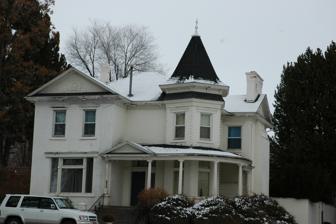
Building: Jedd Jones House
Country: United States of America
Year built: 1905
Historic house in Idaho, United States United States historic place Jedd Jones House U.S. National Register of Historic Places Show map of Idaho Show map of the United States Location 242 N. Main St., Malad City, Idaho Coordinates 42°11′27″N 112°14′38″W / 42.19083°N 112.24389°W / 42.19083; -112.24389 Area less than one acre Built 1905 Architect Lawyer & Wood Architectural style Queen Anne, Queen Anne/Western Colonial NRHP reference No. 79000806 Added to NRHP May 1, 1979 The Jedd Jones House in Malad City, Idaho was built in 1905.  It was listed on the National Register of Historic Places in 1979. Its NRHP nomination asserts: The wider architectural significance of the house stems from the impression of quality evinced by its precise and well-preserved rendering and architectural detail. It is as fine an example as any in the state—its effectiveness in this regard is reduced only by the overall white paint which obscures the modestly polychromatic exterior which the red brick together with the white gables would once have displayed—of what we have called the Queen-Anne-goingWestern-Colonial-style, That is, it illustrates very aptly the movement from the asymmetrical and visually elaborate Queen-Anne style, which was popular in Idaho's upper-class residential architecture during the last decade of the 19th century, and towards the more symmetrical and severe Western Colonial, which was popular throughout the state in the first decade of the twentieth; the transitional and later styles are more prevalent in slower-developing, agrarian southeast Idaho than is the earlier one. References